Tulane University

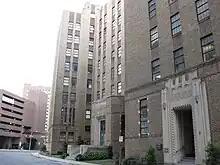
The School of Medicine, located in Downtown New Orleans

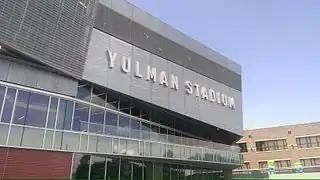
Tulane's football team plays its home games Uptown in Yulman Stadium.

The Tulane University Law School, established in 1847, is the 12th oldest law school in the United States. In 1990, it became the first law school in the United States to mandate pro bono work as a graduation requirement. "U.S. News & World Report"s 2015 edition ranked the School of Law 46th overall and 6th in environmental law, while the 2022 edition ranked the School of Law 60th overall. "The Law School 100" ranks Tulane as 34th, relying on a qualitative (rather than quantitative) assessment. The 2010 Leiter law-school rankings put Tulane at 38th, based on student quality, using LSAT and GPA data. The Hylton law-school rankings, conducted in 2006, put Tulane at 39th. The school's maritime law program is widely considered to be the best in the United States, with the "Tulane Maritime Law Journal" being the paramount admiralty law journal of the country. In May 2007, Tulane Law announced a Strategic Plan to increase student selectivity by gradually reducing the incoming JD class size from a historical average of 350 students per year to a target of 250 students per year within several years.